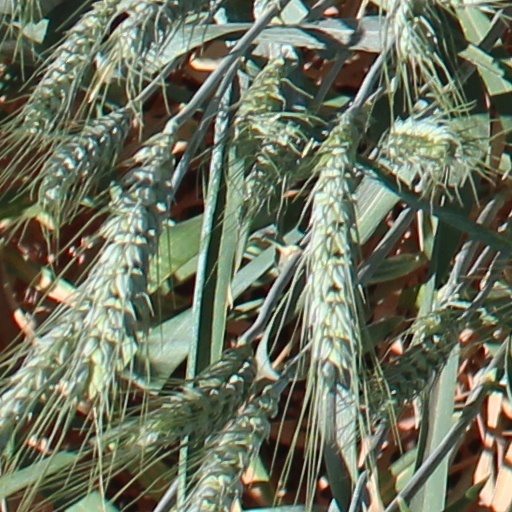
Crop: wheat